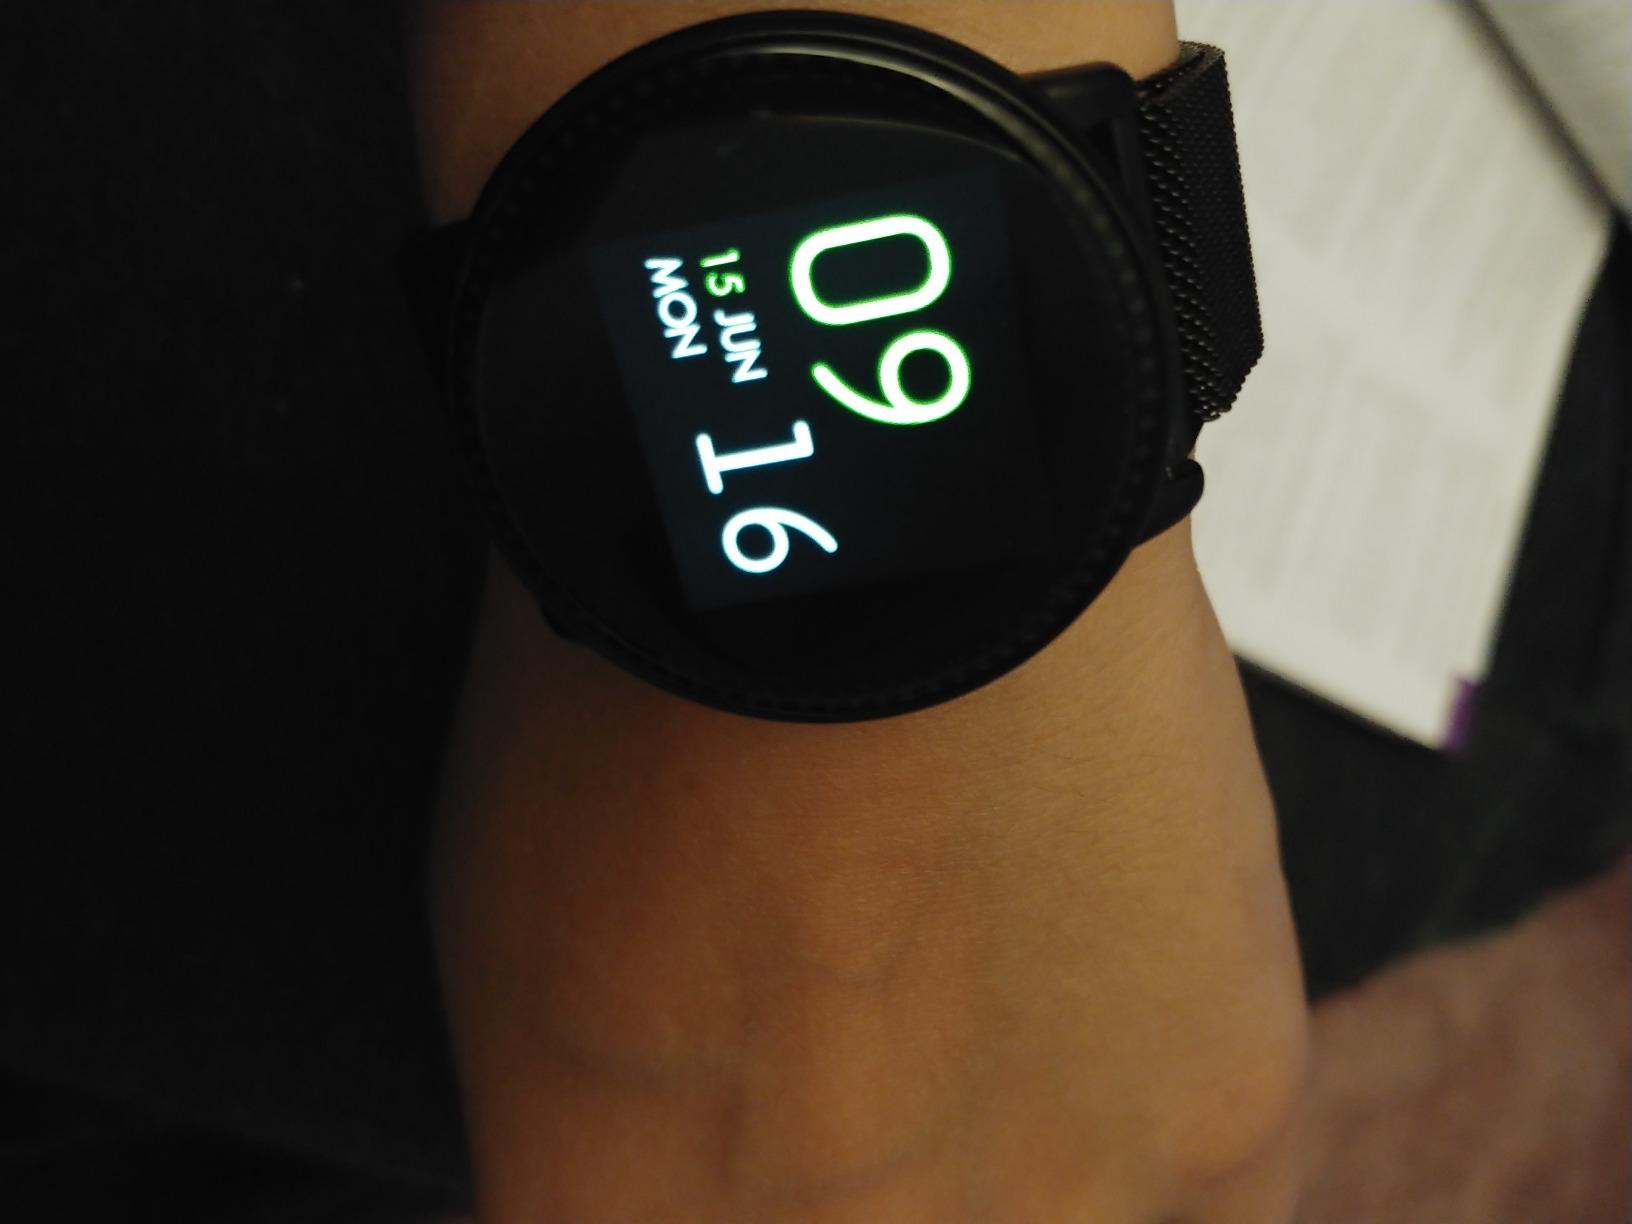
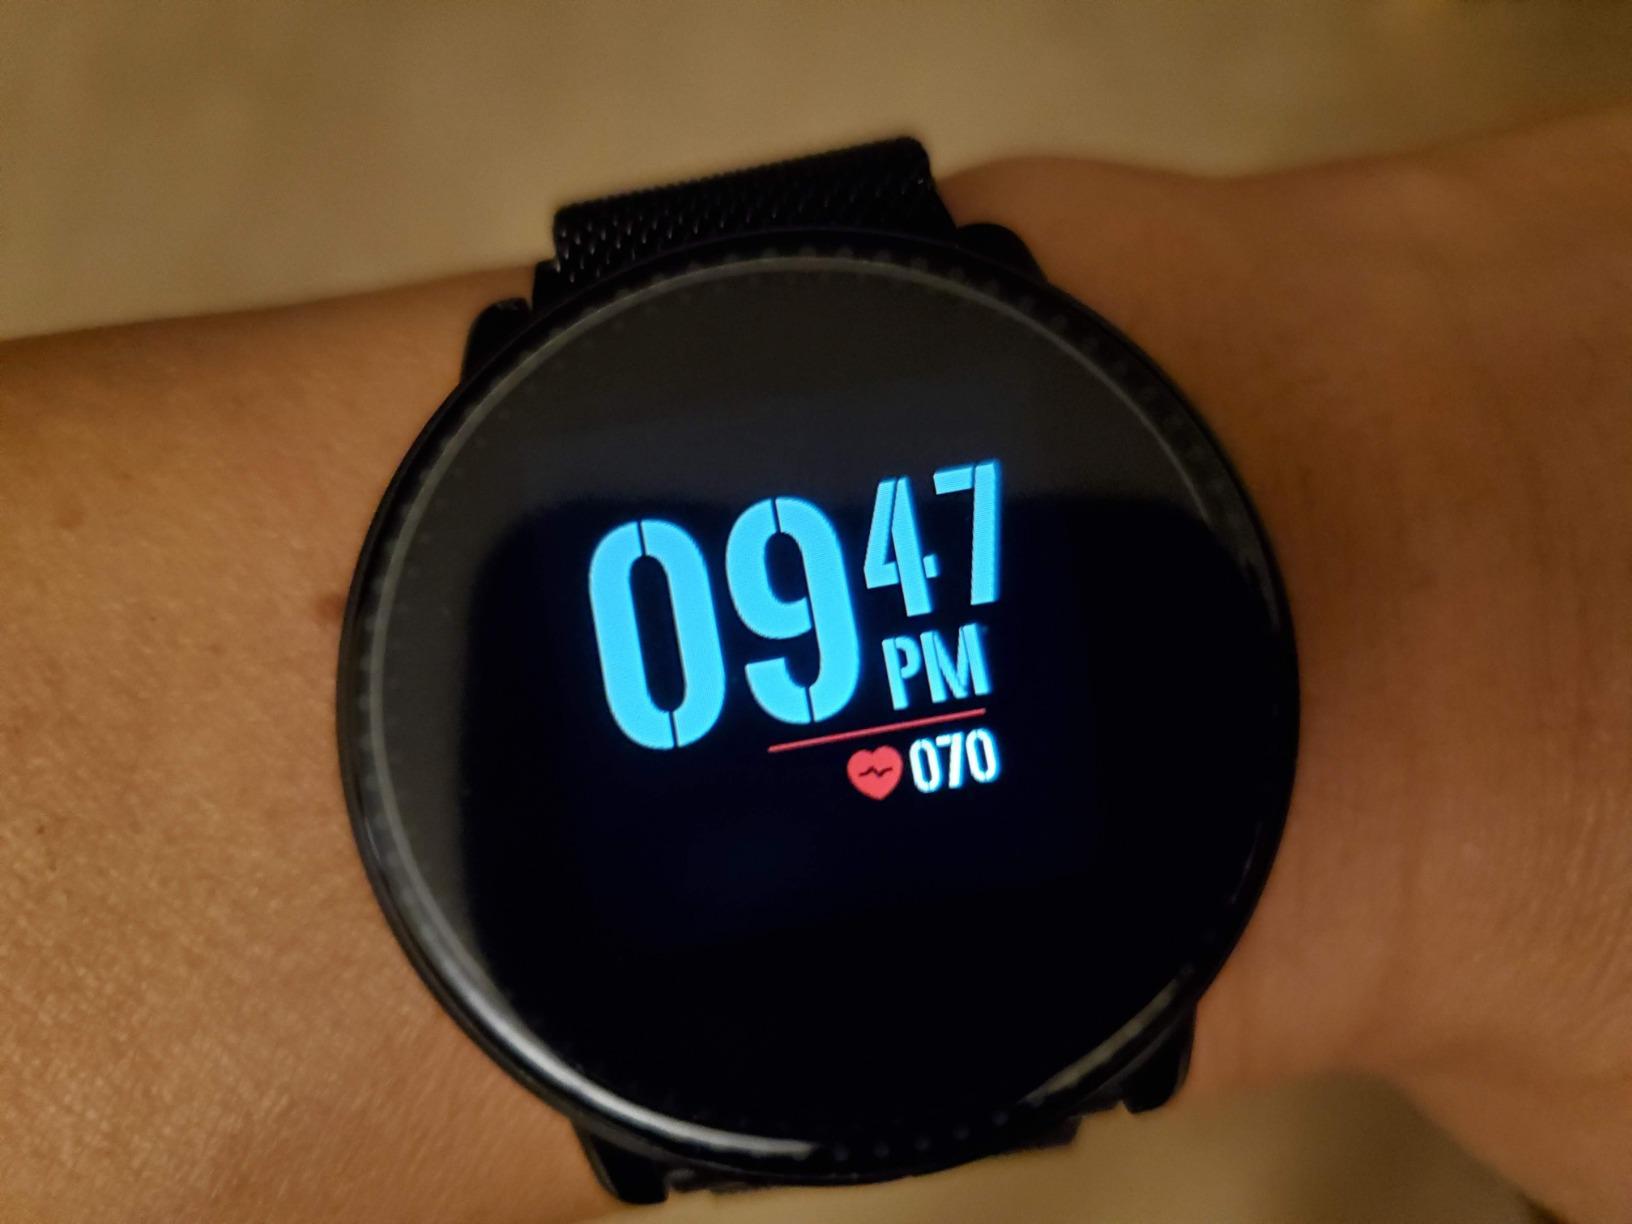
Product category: smartwatch
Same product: yes